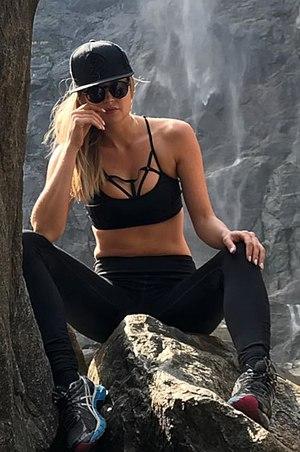
Genevieve Morton, née le 9 juillet 1986 à Benoni en Afrique du Sud est un mannequin sud-africain. En 2010, elle apparait pour la première fois dans Sports Illustrated Swimsuit Issue puis de nouveau les trois années suivantes. Elle fait également en 2011 la couverture de ce magazine dans son édition sud-africaine.